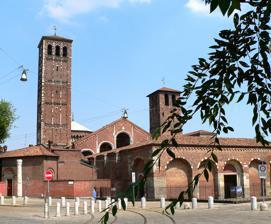
Building: Basilica of Sant'Ambrogio
Country: Italy
Year built: 1099
Romanesque church in Milan See also: Sant'Ambrogio, Florence Basilica of Sant'Ambrogio ( Basilica di Sant'Ambrogio ) Exterior view of the basilica. Religion Affiliation Catholic Province Milan Ecclesiastical or organizational status Minor basilica Year consecrated 379 Status Active Location Location Milan , Italy Geographic coordinates 45°27′44.73″N 9°10′32.90″E / 45.4624250°N 9.1758056°E / 45.4624250; 9.1758056 Architecture Type Church Style Romanesque Completed 1099 The Basilica of Sant'Ambrogio (official name: Basilica romana minore collegiata abbaziale prepositurale di Sant'Ambrogio ) is an ancient Romanesque -style, Roman Catholic church in the center of Milan , region of Lombardy, Italy . History One of the most ancient churches in Milan, it was commissioned by St. Ambrose in 379–386, in an area where numerous martyrs of the Roman persecutions had been buried. The first name of the church was in fact Basilica Martyrum . When St Ambrose arrived in Milan to assume the bishopric, churches in the region were in conflict with each other over the dispute between Arianism and the Nicene Creed as well as numerous local issues. Ambrose firmly sided with the Nicene partisans, and wanted northern Italy to remain allied to the papacy. He did this through both preaching and construction.  He built three or four churches surrounding the city; Basilica Apostolorum (now San Nazaro in Brolo ), Basilica Virginum (now San Simpliciano ), and Basilica Martyrum (which was later renamed in his honour).  A fourth church, Basilica Salvatoris (later San Dionigi, razed in the 17th century), is attributed to him as well, but may not actually be from the 4th century.  These churches were dedicated with anti-Arian language and as symbols of the wealth and power of the pro-Nicene faction in Milan. The church building has undergone several restorations and partial reconstructions, assuming the current appearance in the 12th century, when it was rebuilt in the Romanesque style . Initially, the basilica was outside the Roman city walls of Milan , but over the following centuries, the city grew up around it. It became a centre of religious life and a community of canons developed in the church. In 789, a monastery was established within the basilica grounds.  The canons, however, retained their own community and identity instead of fading away. Two separate, distinct religious communities shared the basilica.  In the 11th century, the canons adopted a rule of life and became Canons Regular . There were now two separate monastic communities following different rules living in the basilica.  The canons were in the northern building, the cloister of the canons, while the monks were in the two southern buildings. The two towers symbolize the division in the basilica. The 9th-century Torre dei Monaci ("Tower of the Monks") was used by the monks to call the faithful to the monks' mass . The monks supported themselves partly from the offerings given after mass. However, the canons did not have a bell tower and were not allowed to ring bells until they finished their own tower (on the north side) in the 12th century. The monastery and church became a large landholder in northern Italy and into what is now the Swiss Canton of Ticino . On 4 August 1528, an accord known as the "Peace of St. Ambrose" was signed here between the noble and popular factions of the city. In 1492 the Benedictines commissioned Donato Bramante , structural architect of St. Peter's Basilica , to renovate the new rectory . In August 1943, the Allied bombings heavily damaged the basilica, in particular the apse and surrounding area. As a result of this a new building, painted in pink, was constructed to house the Abbot's offices and the museum. Description Plan of the basilica, showing the arcades and church The apex façade with the entrance portico Mosaic of Christ Pantocrator from the 4th to 8th century (with later restoration) The church is mostly built in brickwork of different origins and colours, with parts of stone and white plastering. The current Romanesque church was begun around 1080. The nave dates to about 1128, and the rib vaults of the nave are from about 1140. The original edifice, like the great churches of Rome of the same epoch, belonged to the basilica type; it consisted of a central nave lighted from the clerestory , two side aisles , an apse , and an atrium . Investigations made in 1864 have established the fact that the nave and the aisles of the existing basilica correspond with those of the primitive church; the atrium, however, which dates from the 9th century, and two smaller apses, flanking a new central apse of greater depth than the original, was erected. The altar occupies about the same place as in the time of St. Ambrose, and the columns of the ciborium over the altar appear never to have been disturbed; they still rest on the original pavement. In the following centuries, the edifice underwent several restorations and partial reconstructions, assuming the current appearance in the 12th century. The original basilica plan was maintained, with an apse and two aisles, all with apses, and a portico with arches supported by semi-columns and pilasters preceding the entrance. The latter was used to house the catechumens who attended part of the Mass prior to receiving baptism (this custom disappeared in the early 11th century); the portico, whose entrance has four blind arcades with an open one in the centre, was later used for civil and religious meetings. Exterior The apex of the façade has two orders of loggias: the lower register has three arches of the same span, which join the slightly higher portico ones. The upper loggia was used by the bishops to bless the citizens. The Canons' bell tower The portico's arcade is supported by pillars flanked by semi-columns. They have double archivolts , while the portico's upper frame is decorated with Lombard bands , which are repeated also on the façade. Thin lesenes start from the pillars' centres, reaching the upper frame. The capitals are decorated by animals (lions, wild boars), and human figures (mostly heads, but also angels and others), as well as by vegetable or fantastic motifs of pre-Romanesque origin. Under the narthex , between the central portal and the left aisle's portal, is the 15th-century sarcophagus of Pietro Candido Decembrio . The central portal is flanked by two multi-column pillars, and has an archivolt with decorative elements of Sassanid inspiration . The basilica has two bell towers . The right one, called dei Monaci ("of the Monks"), is from the 9th century and has a severe appearance typical of defensive structures. The left and higher one dates from 1144, with the last two floors added in 1889. It was likely designed by the same architect of the Romanesque basilica since it contains the same decorative elements. There is also an octagonal tower over the east end of the nave. Interior The basilica has a semi-circular apse , and smaller, semi-circular chapels at the end of the aisles; there is no transept . The interior has the same size as the external portico. The ceiling features groin vaults with ogives , each supported by its own semi-pillar or semi-column, which, in the lower section, become a single pillar. The aisles' spans measure exactly half of those in the nave and are supported by lesser pillars. The matronei (galleries) over the aisles support the vaults but preclude clerestory windows. The third central span, on the left, houses the 12th-century Romanesque ambon or pulpit, built on a pre-existing 9th century one; which utilizes as a base a 4th-century Roman sarcophagus, traditionally known as the Sarcophagus of Stilicho . It has nine small columns with decorated capitals and friezes, featuring animal and human figures, as well as vegetable and fantastic motifs. The front of the ambon is decorated by two gilt copper reliefs, depicting the symbols of two evangelists, Saints Matthew (praying man) and John (eagle). The church after the 1943 Anglo-American bombings Under the dome cladding, in the last span of the nave, is the presbytery with, in its center, the high altar. This was realized in 824–859 by Volvinius. It features a golden antependium with precious stones on both sides. The altar is surmounted by a contemporary ciborium , commissioned by archbishop of Milan Angilbert II , whence its common name. It has four columns in red porphyry and has, on each side, bar-reliefs depicting Christ with Sts Peter and Paulus (front side), St. Ambrose Receives the Homage from Two Monks, at the Presence of Sts Gervasius and Protasus (rear side), St Benedict Receives the Homage from Two monks (left side), and St. Scholastica Receives the Homage from Two Nuns (right side). Ceiling of the Oratory of San Vittore in Ciel d'Oro The apse displays an early 13th-century mosaic , depicting Christ Pantokrator with Sts Gervasus and Protasus , and at the sides, Scenes from the Life of St. Ambrose . The apse mosaic was heavily restored after damage during Second World War . The oratory of San Vittore in Ciel d'Oro was originally a free-standing chapel, putatively begun in the 4th century, and thus pre-dating the church, commissioned by bishop Maternus to hold the relics of San Vittore . Bishop Ambrose supposedly buried his brother, San Satiro, in the chapel. The mosaics on the walls and ceiling were created in the 5th century; these include one of the earliest portraits of St Ambrose. The gilded dome ceiling has a central portrait of the patron saint. The church also houses the tomb of Emperor Louis II , who died in Lombardy in 875. The crypt , located under the high altar, was built in the 9th century to house the remains of three saints venerated here: Ambrose, Gervasus and Protasus. The remains of the saints were already in a crypt in the area, although their position has since been lost over the centuries. In the 9th century bishop, Angilbert found them and had them put in a single porphyry sarcophagus. The current appearance of the crypt dates from the 18th-century restoration commissioned by cardinal Benedetto Erba Odescalchi and to others from the following century, in which the bodies of the three saints were moved to a silver urn in a space under the ciborium. Myth Immediately beside the church, there is a white marble column with two holes. According to tradition, these were made by the Devil hitting the column with his horns because he could not seduce St. Ambrose into temptation. Thus, this column is called the Devil's Column. Others Royce Hall and Powell Library , at UCLA ( University of California, Los Angeles ), are modelled after Sant'Ambrogio. See also History of medieval Arabic and Western European domes Early Christian churches in Milan References